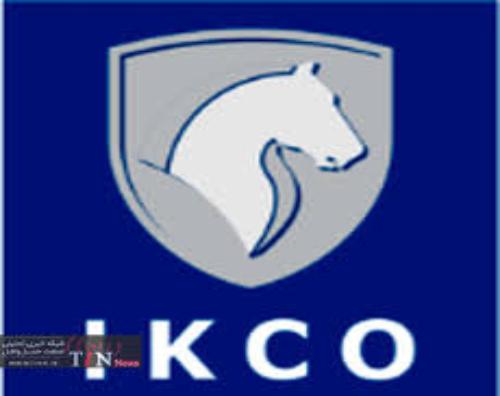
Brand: ikco
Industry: Transportation